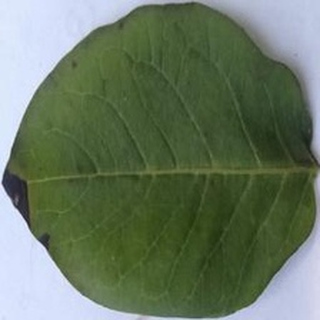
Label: potato_late_blight